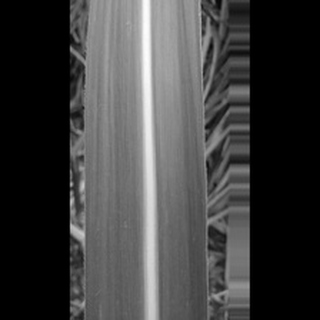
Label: healthy_sugarcane